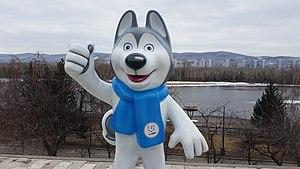
L'Universiade d'hiver de 2019 est la 29ᵉ édition des Universiades d'hiver. Elle s'est déroulée à Krasnoïarsk, en Russie, du 2 au 12 mars 2019. Cette compétition universitaire internationale multi-sports se déroule tous les deux ans et est organisée par la FISU. Elle représente également le plus grand événement multi-sports international d'hiver après les Jeux Olympiques. Plus de 2500 compétiteurs de plus de 57 pays différents s'affrontent pendant onze jours de compétitions sportives.